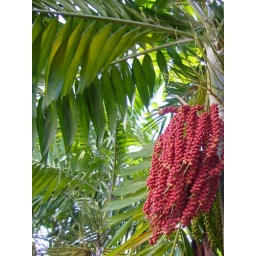
First entry for the &amp;quot;30 Days of Photos Challenge&amp;quot;. Ripe fruits on a palm tree near my office building.